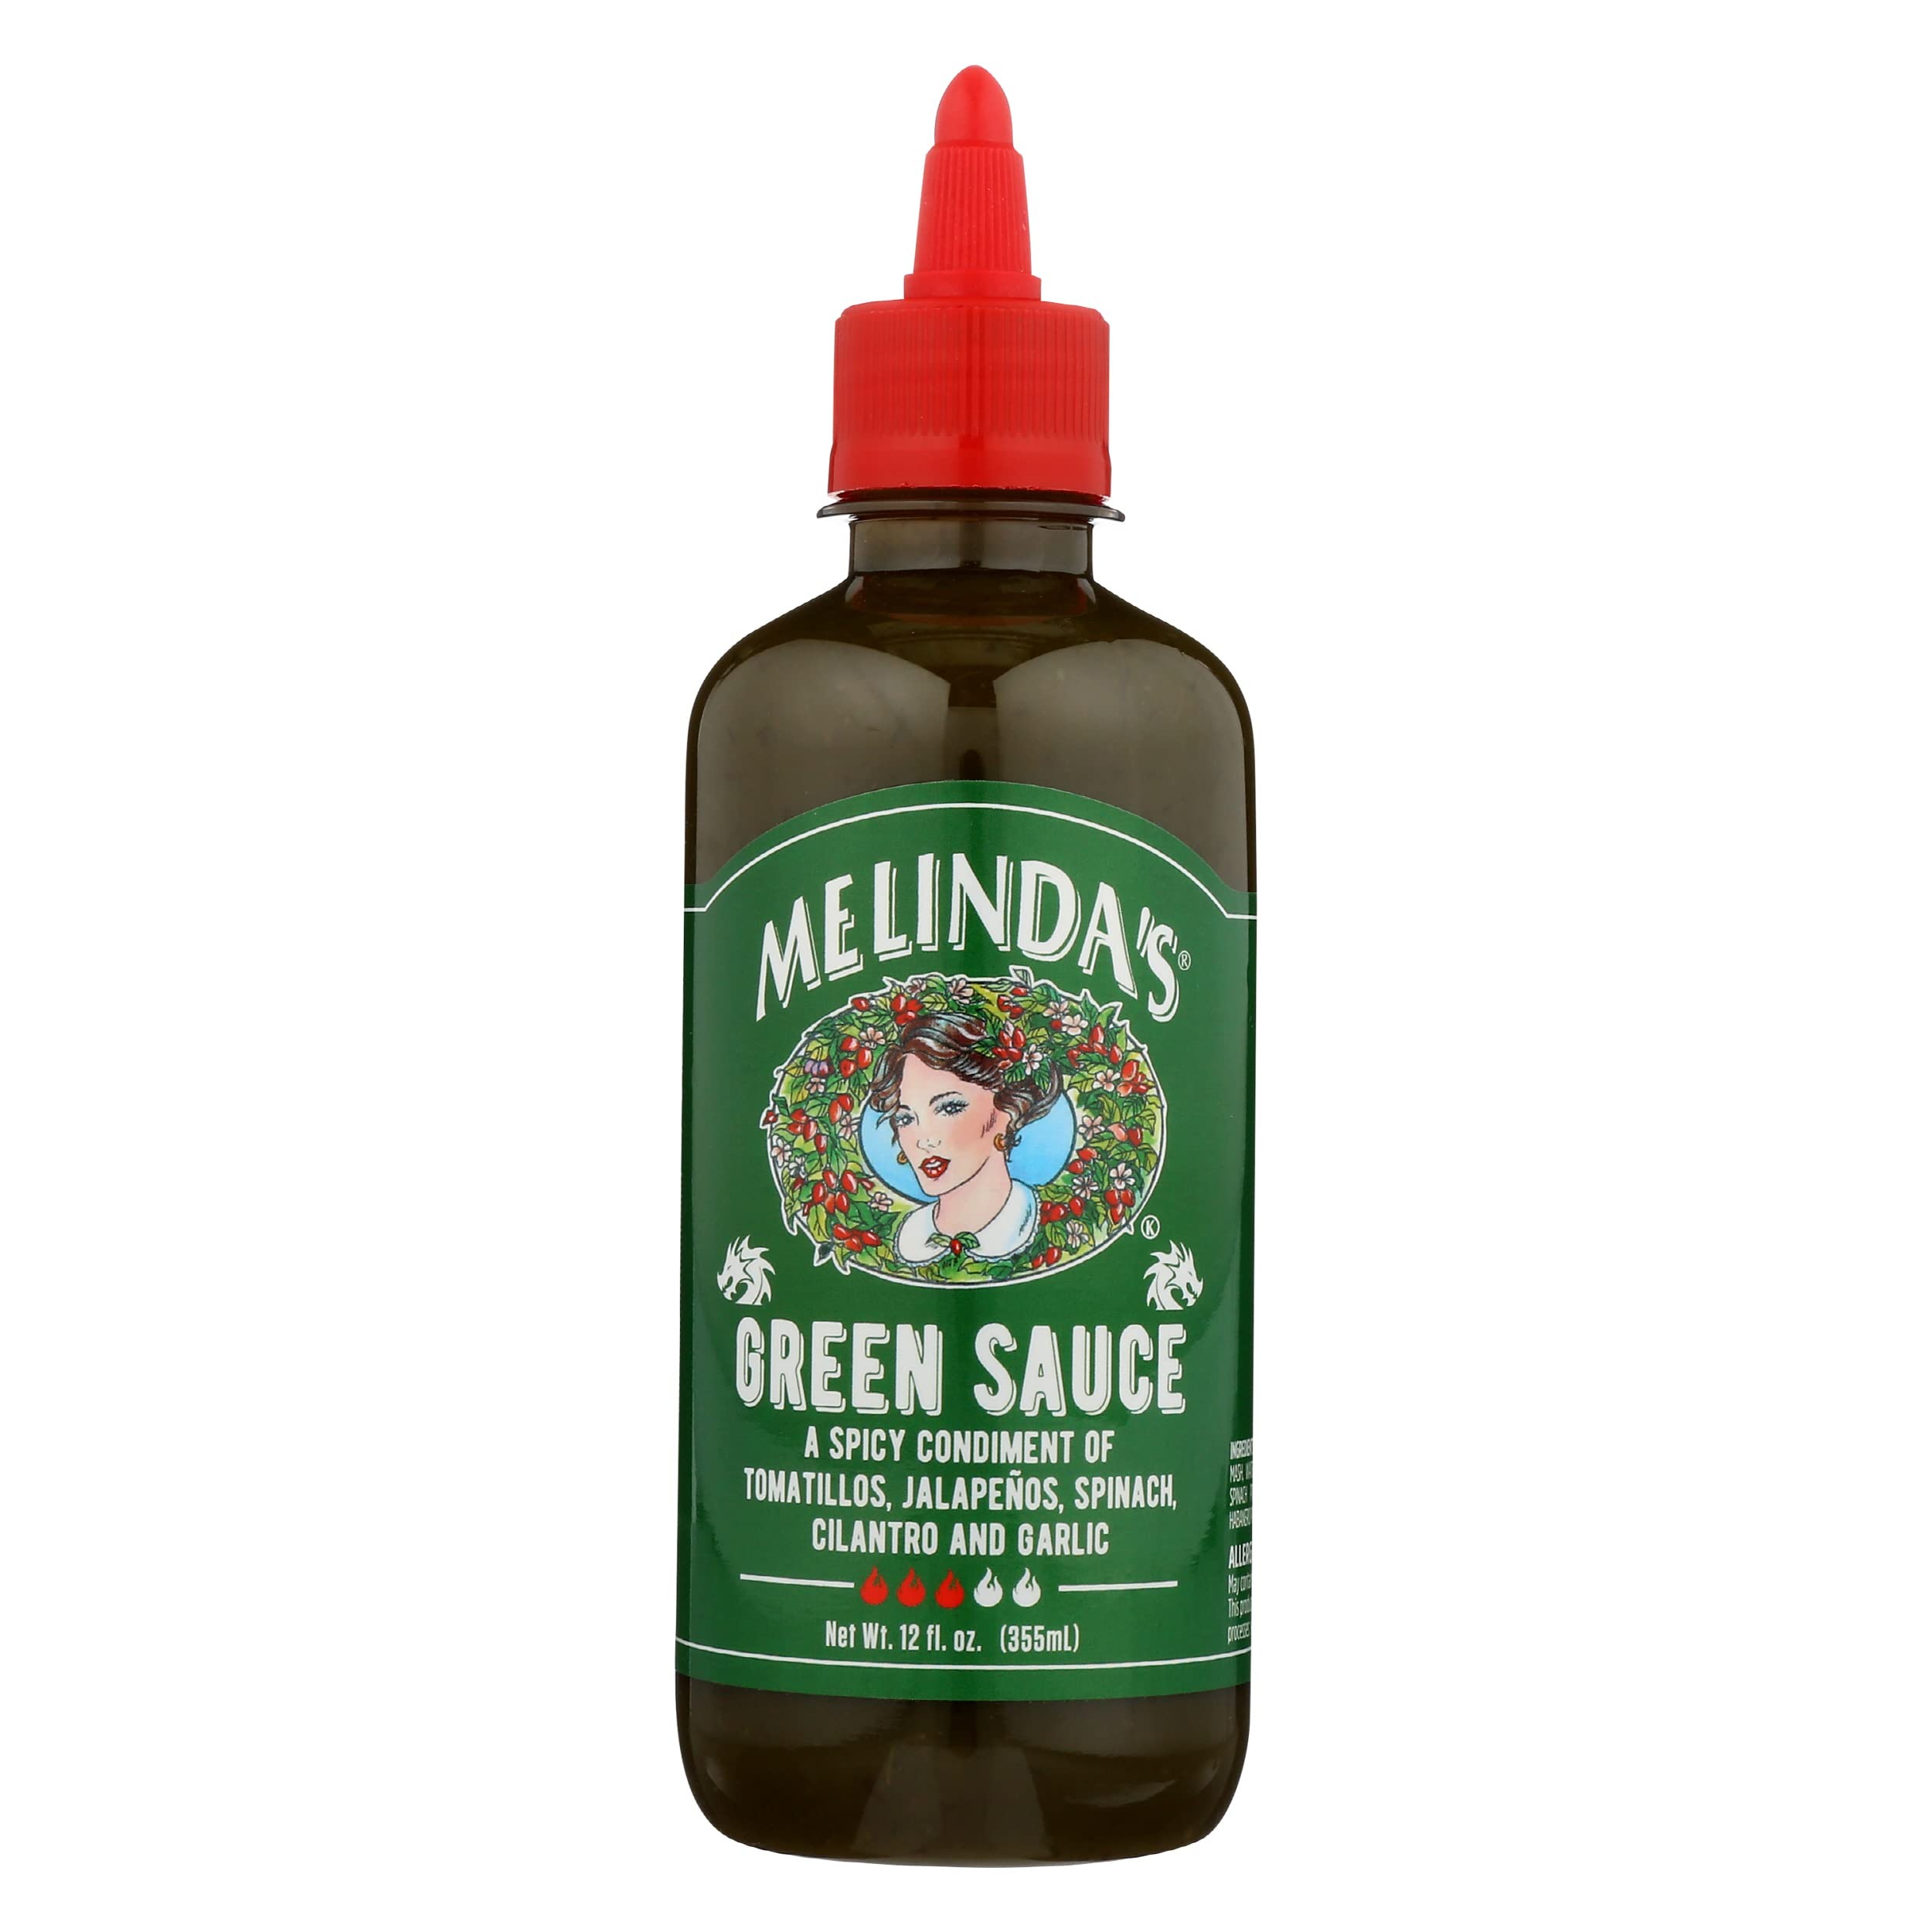
Item Name: Melinda’s Asian Green Hot Sauce, Vegan, 12 Ounces (Pack Of 6)
Bullet Point: Melinda’s Asian Green Hot Sauce, Vegan, 12 Ounces (Pack Of 6)
Value: 72.0
Unit: Ounce

Price: 25.53